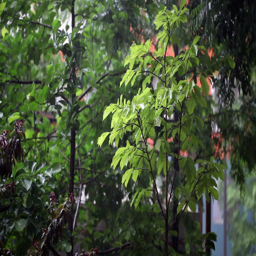
close - up of trees in a rain , rack focus from trees to rain